Frederick Linfield

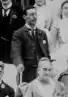
Linfield in 1893

Linfield first entered politics at local government level. He was a member of Worthing Council in West Sussex, having been one of the first councillors when Worthing was newly incorporated as a Borough in 1890 and was Mayor of Worthing twice from 1906-08. He was also an Alderman of the Borough.